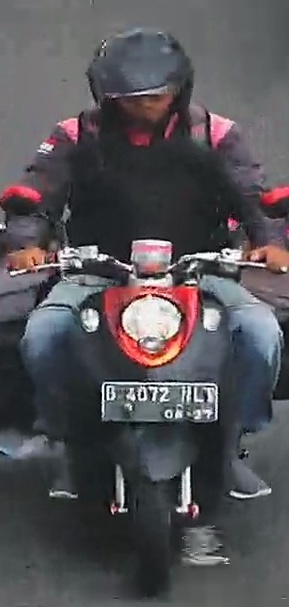
person-with-helmet: 1
person-without-helmet: 0